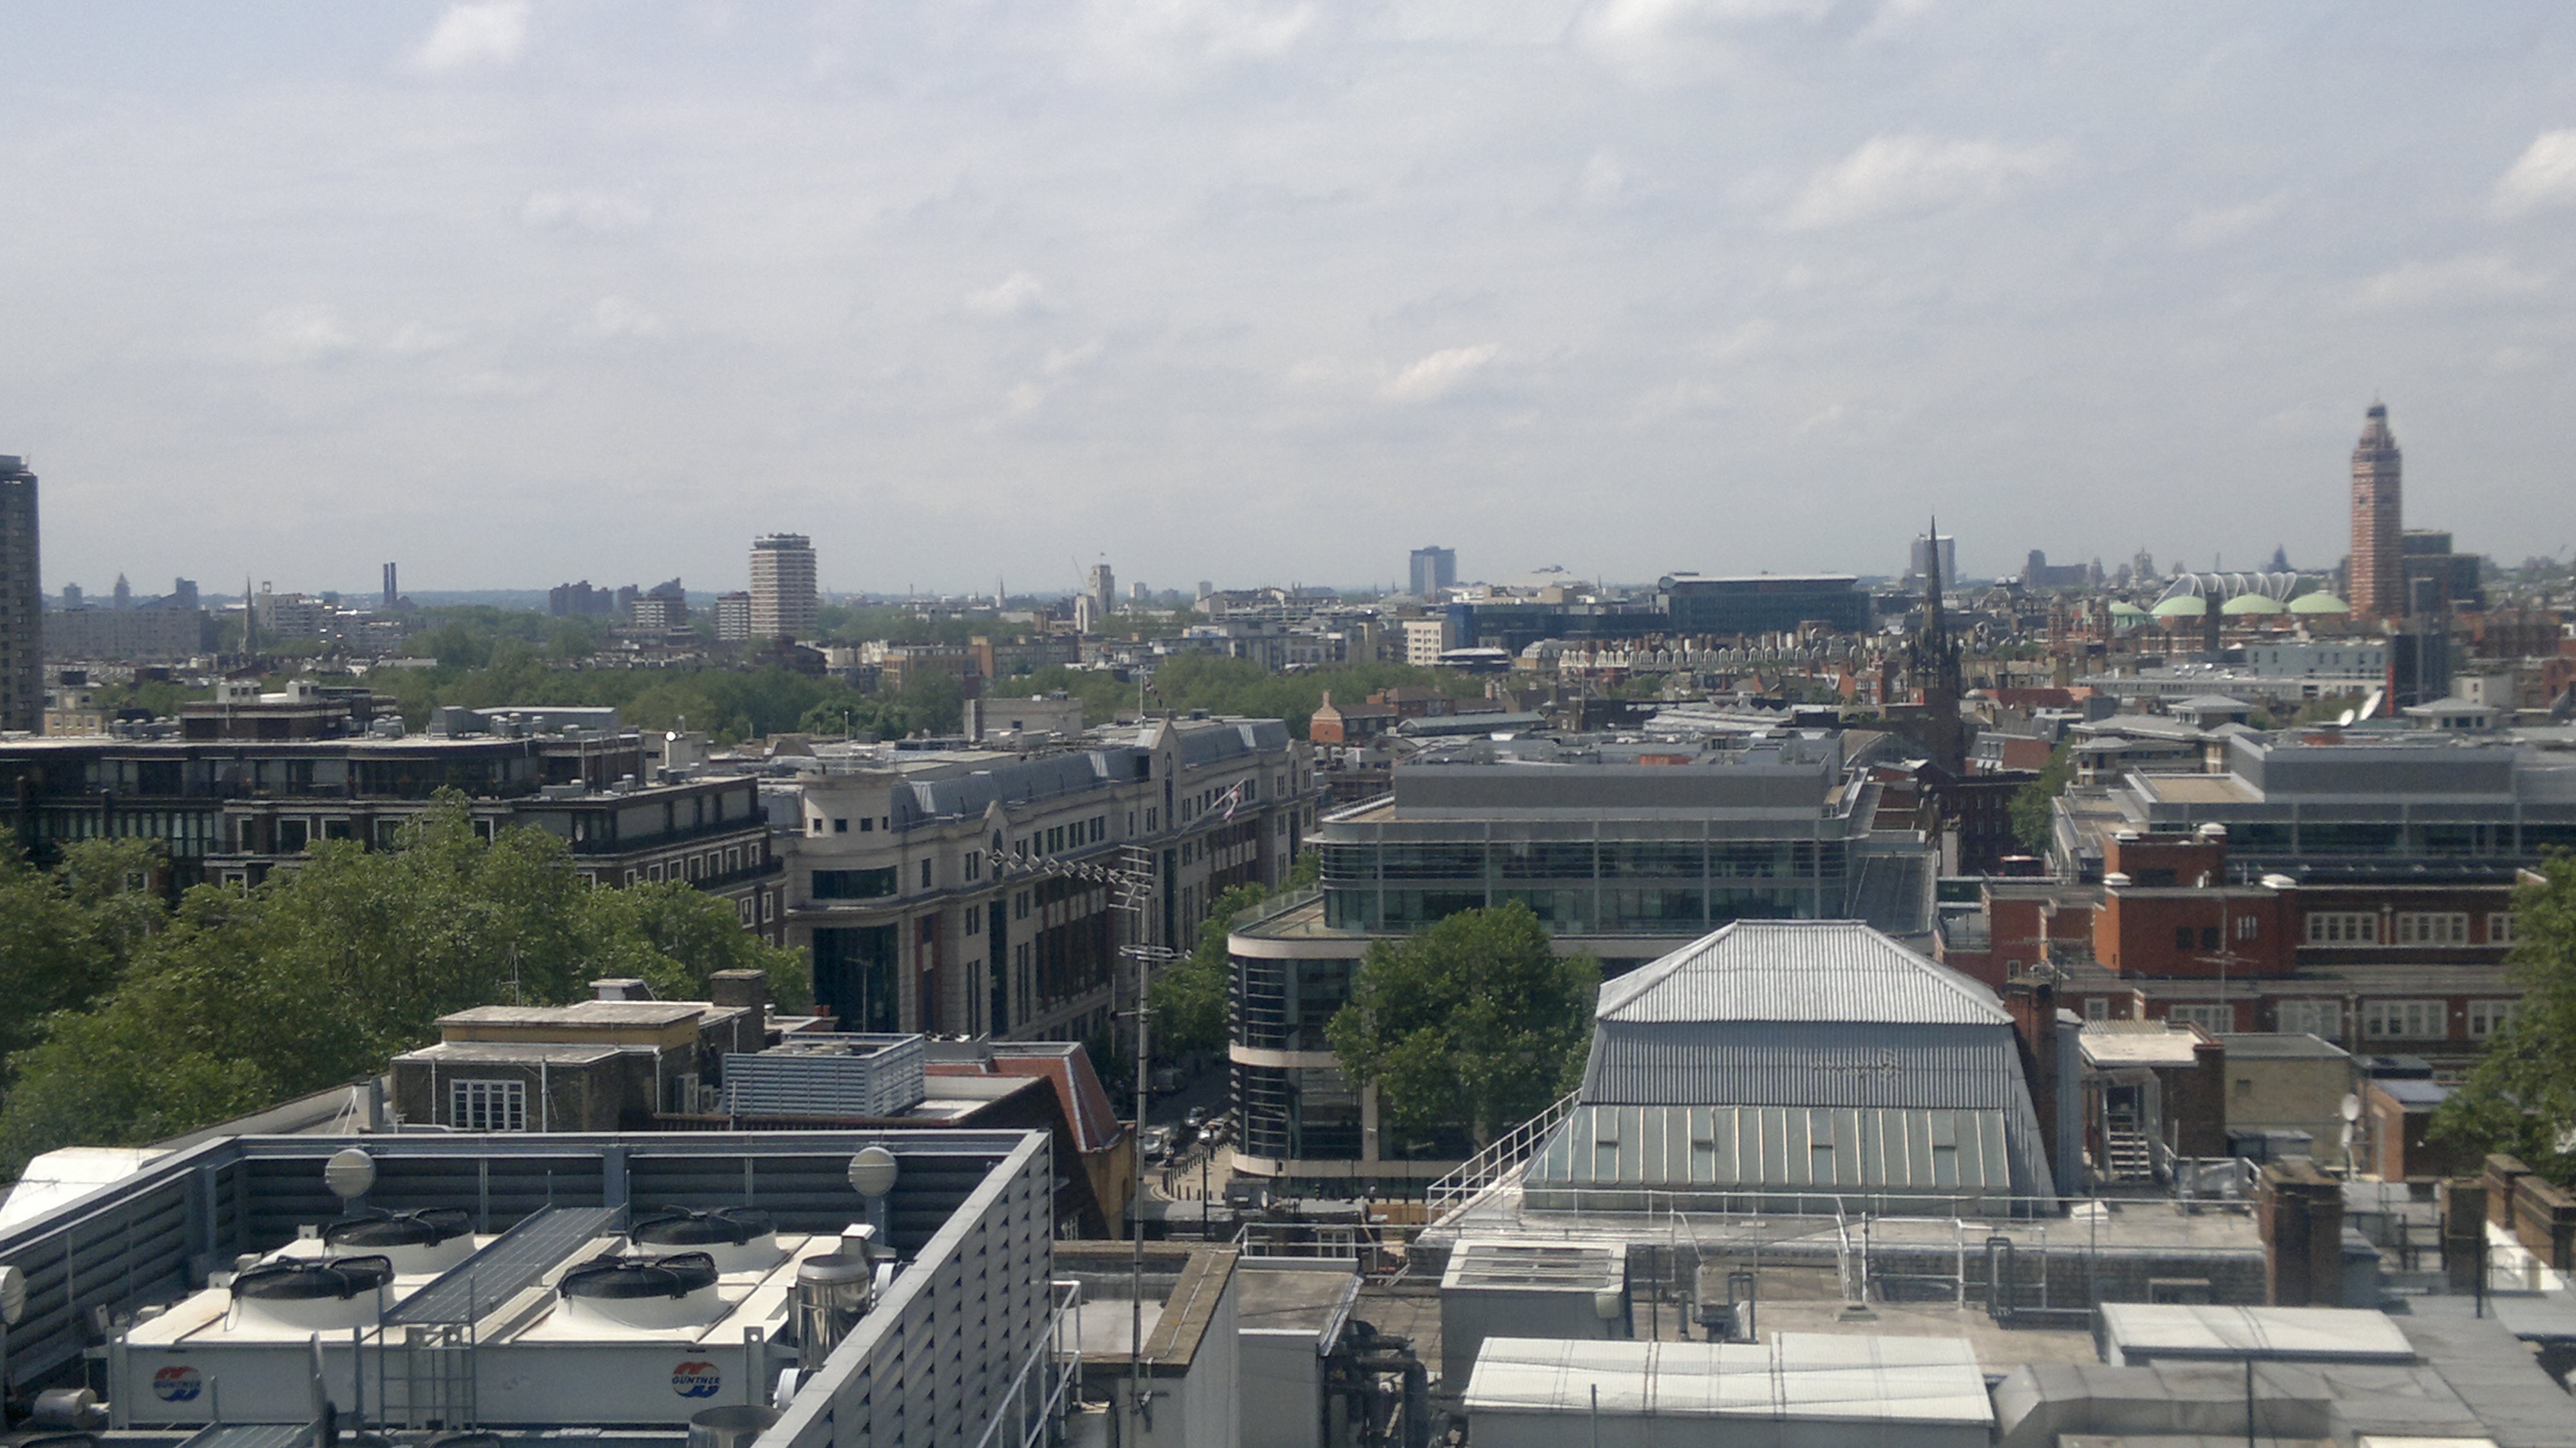
sky, skyline, cloudy, city, skyscraper, urban, cityscape, panorama, downtown, landmark, stadium, uk, london, buildings, aerial photography, human settlement, sport venue